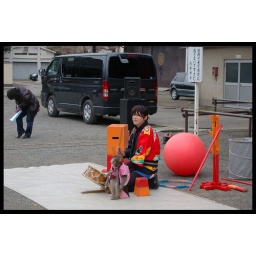
japan tokyo monkey and girl act in city